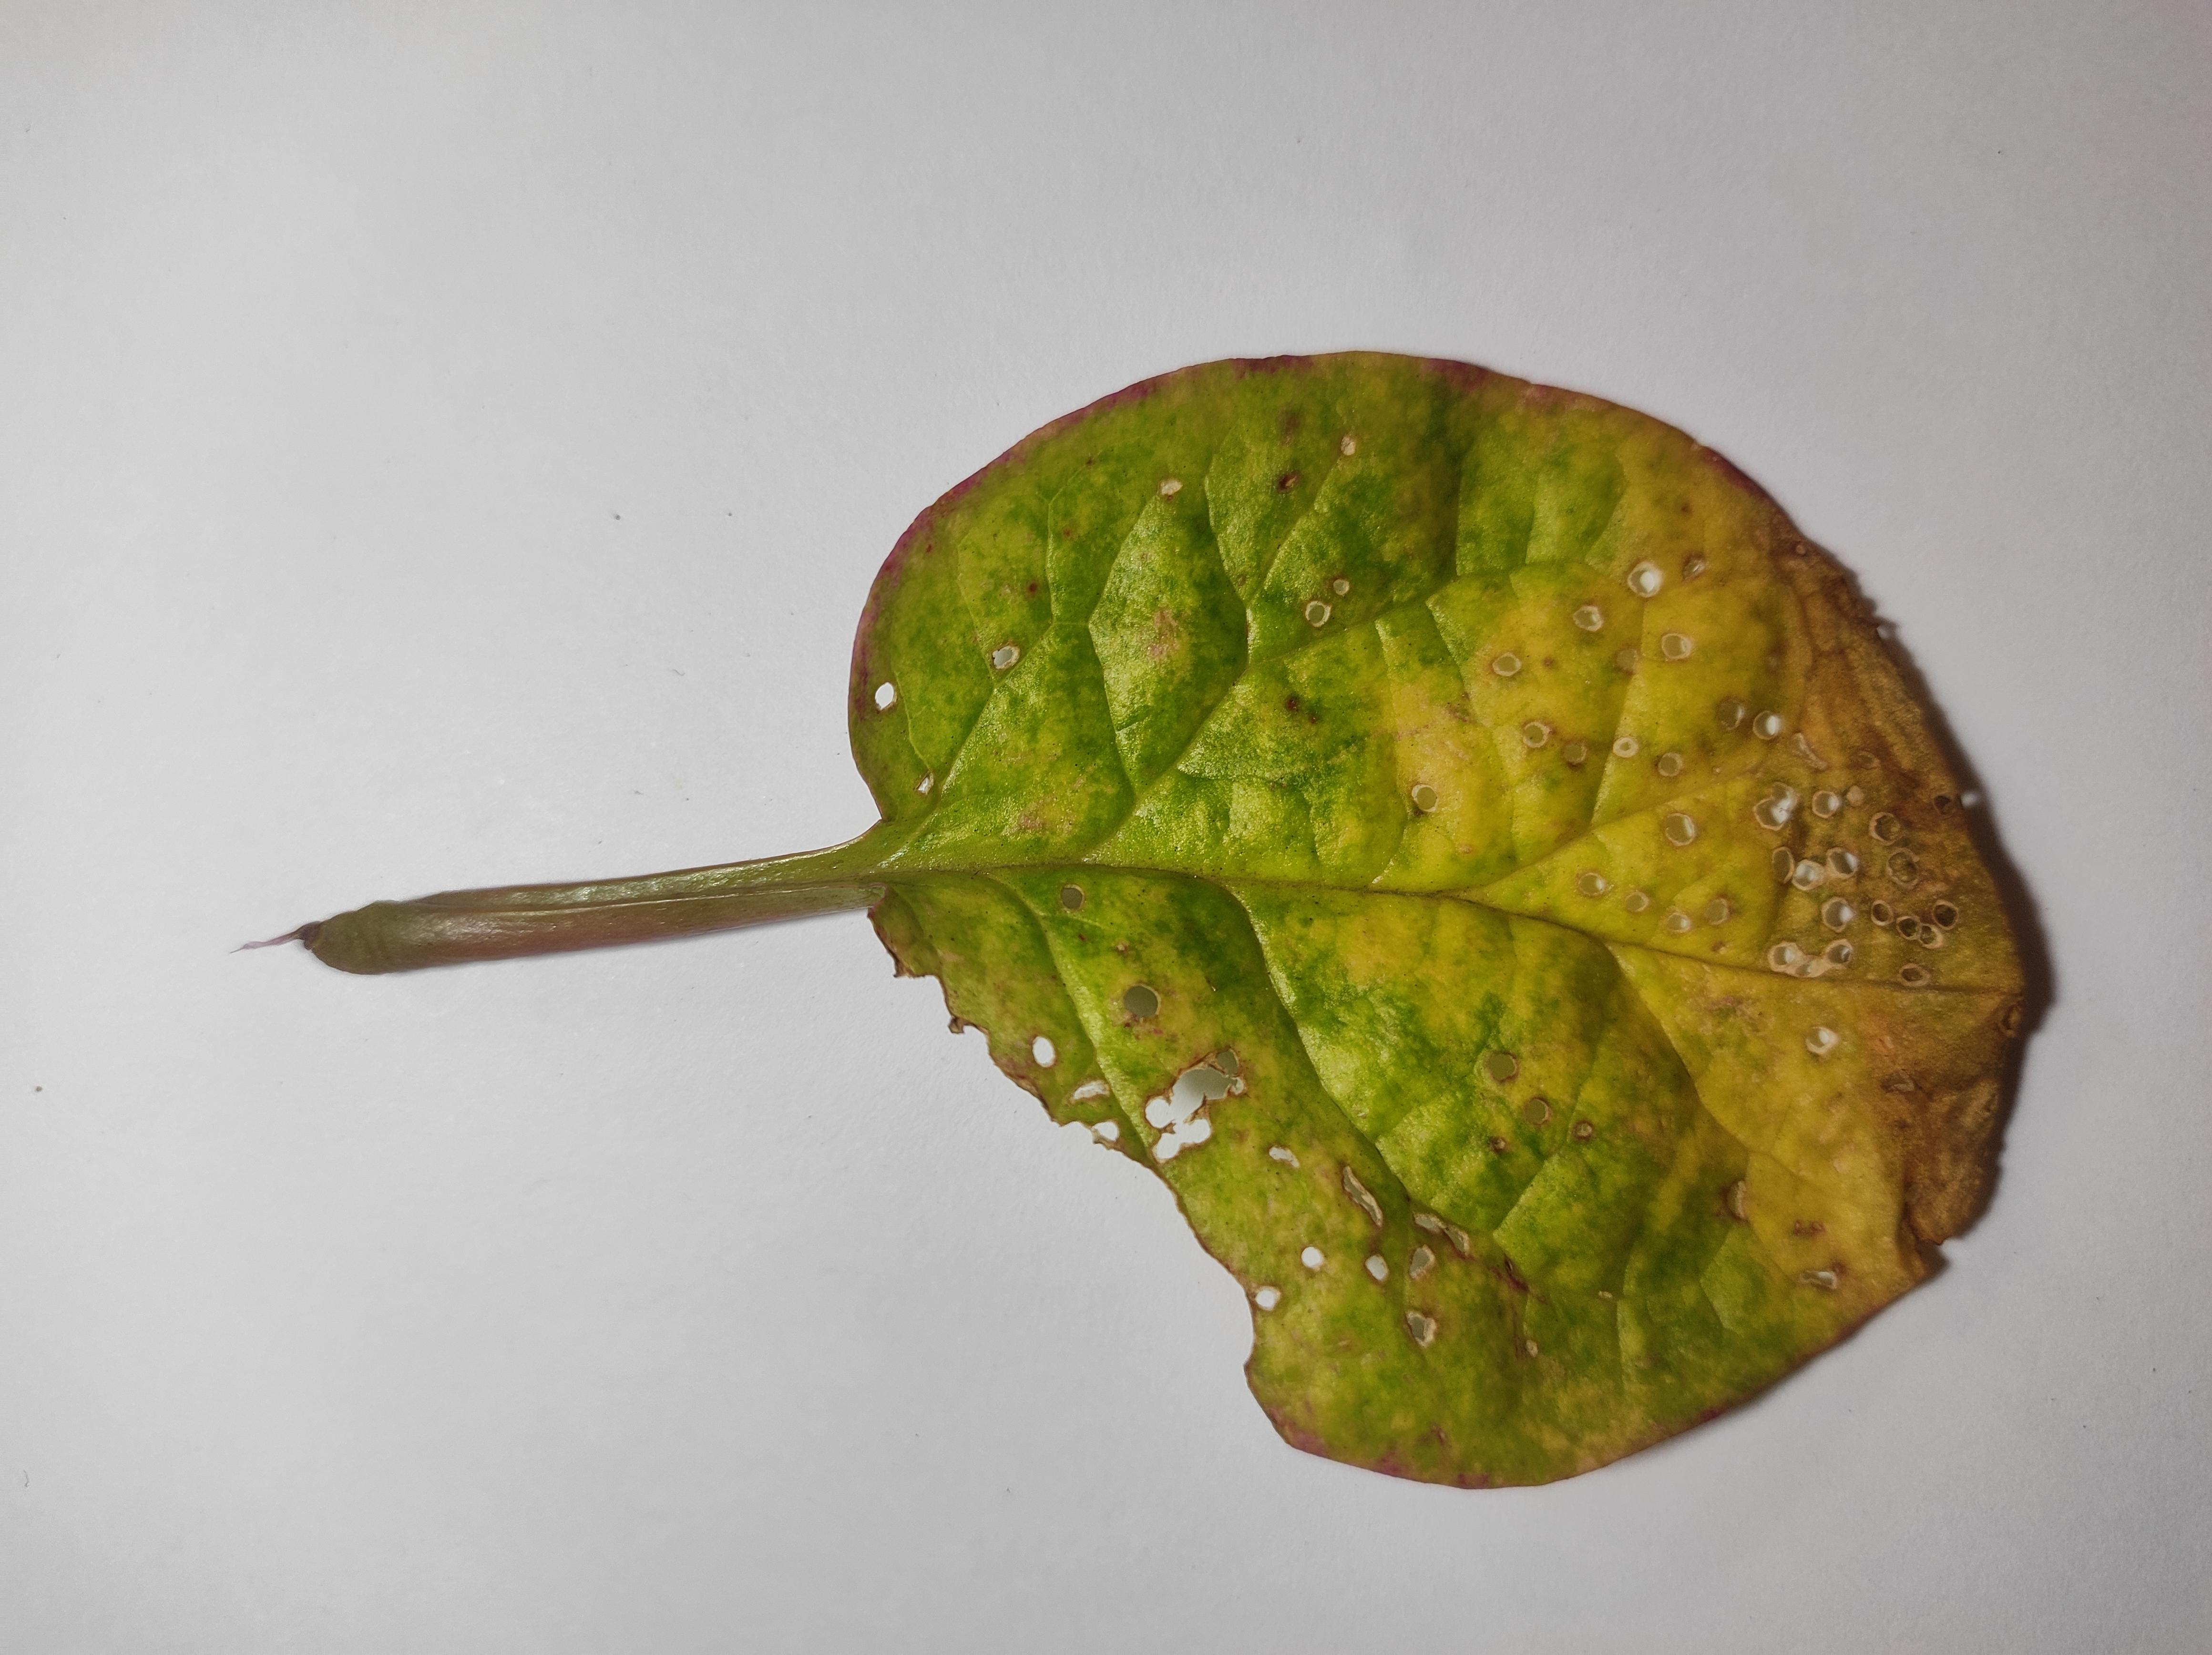
Label: straw_mite